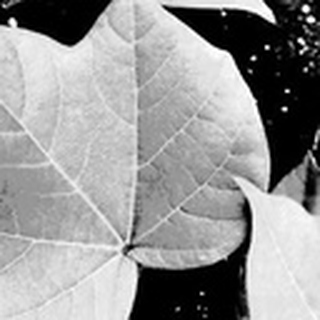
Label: healthy_cotton